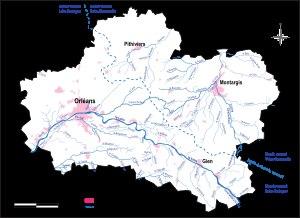
Le réseau hydrographique du Loiret est l'ensemble des éléments naturels ou artificiels, drainant les deux bassins versants couvrant le territoire du département du Loiret, les bassins de la Loire et de la Seine. Il regroupe ainsi des cours d'eau ou canaux situés entièrement ou partiellement dans le Loiret.
La liste des cours d'eau du Loiret présente les principaux cours d'eau traversant pour tout ou partie le territoire du département français du Loiret dans la région Centre-Val de Loire.
Le département du Loiret fait partie avec le Loir-et-Cher et l'Eure-et-Loir de l'ancienne province historique de l'Orléanais. Il est aujourd'hui un des départements de la région Centre.